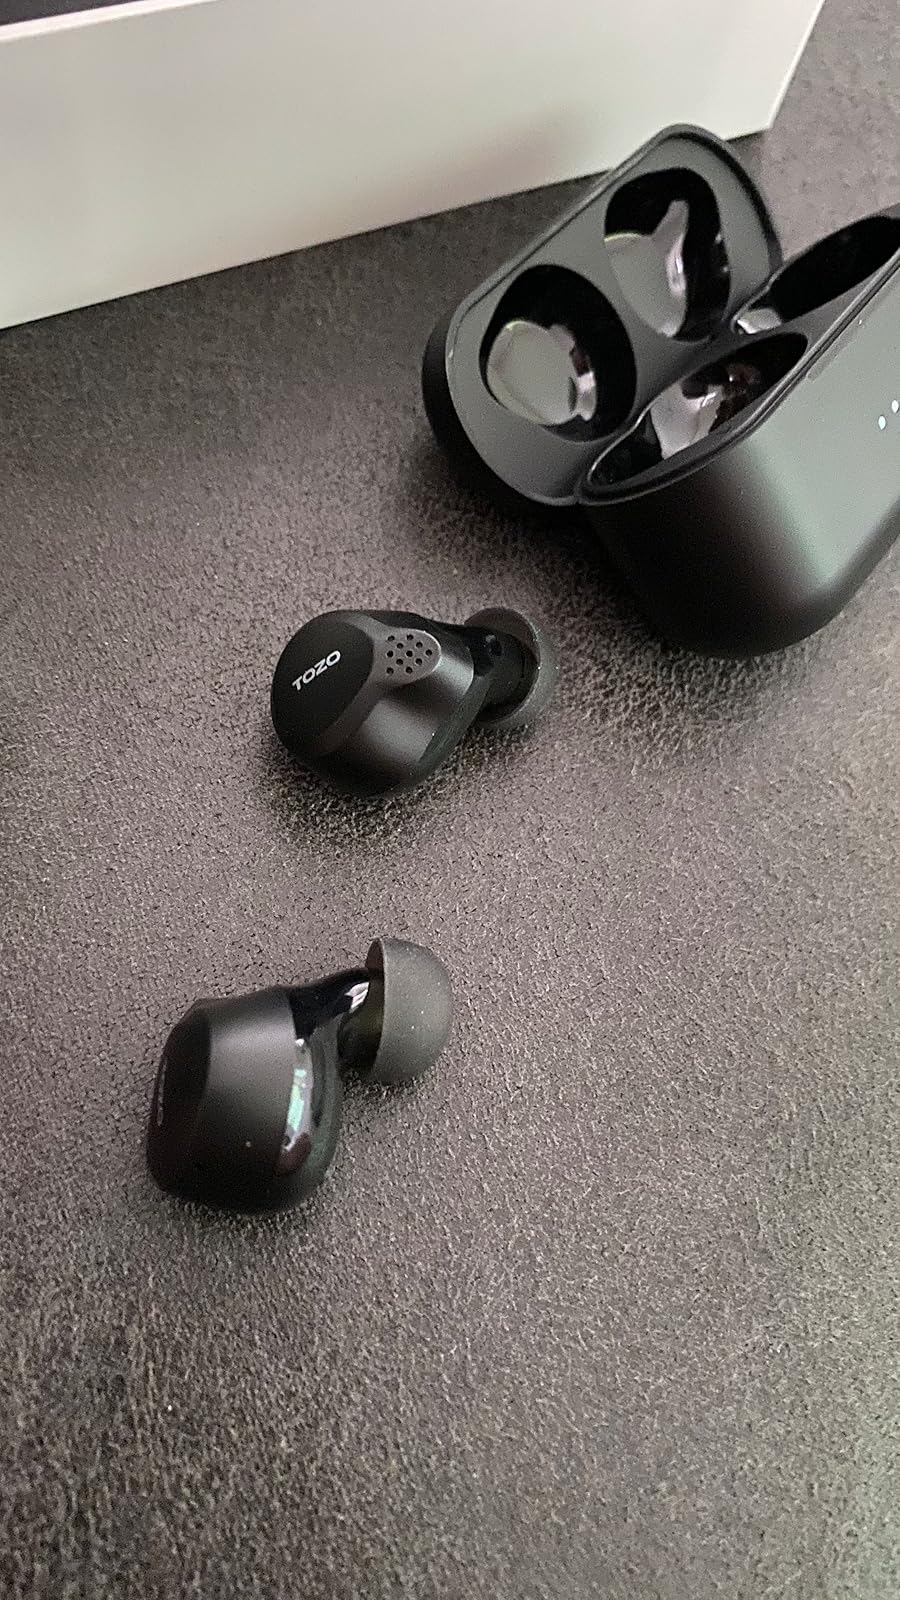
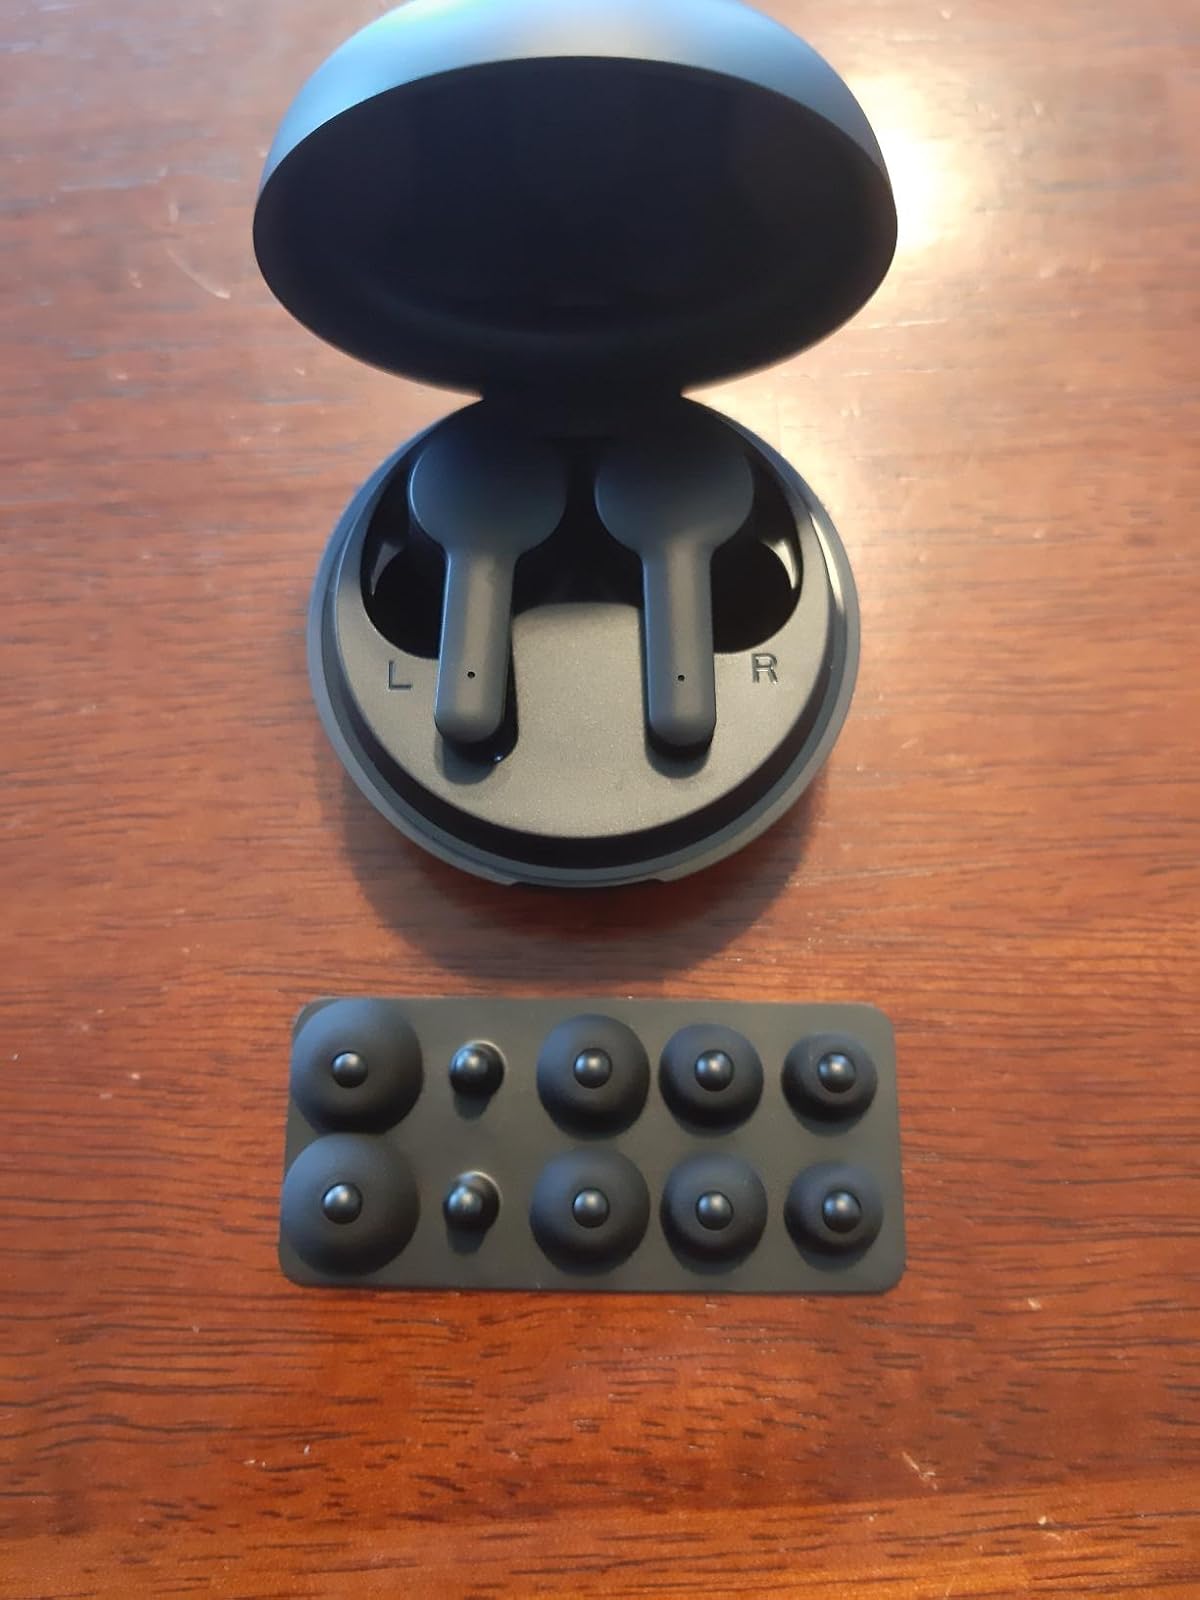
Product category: earbuds
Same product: no